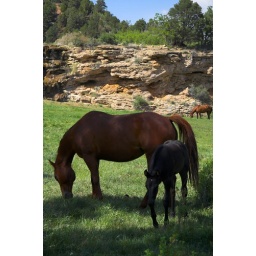
I liked contrast of the horses in shade and the light on the grass